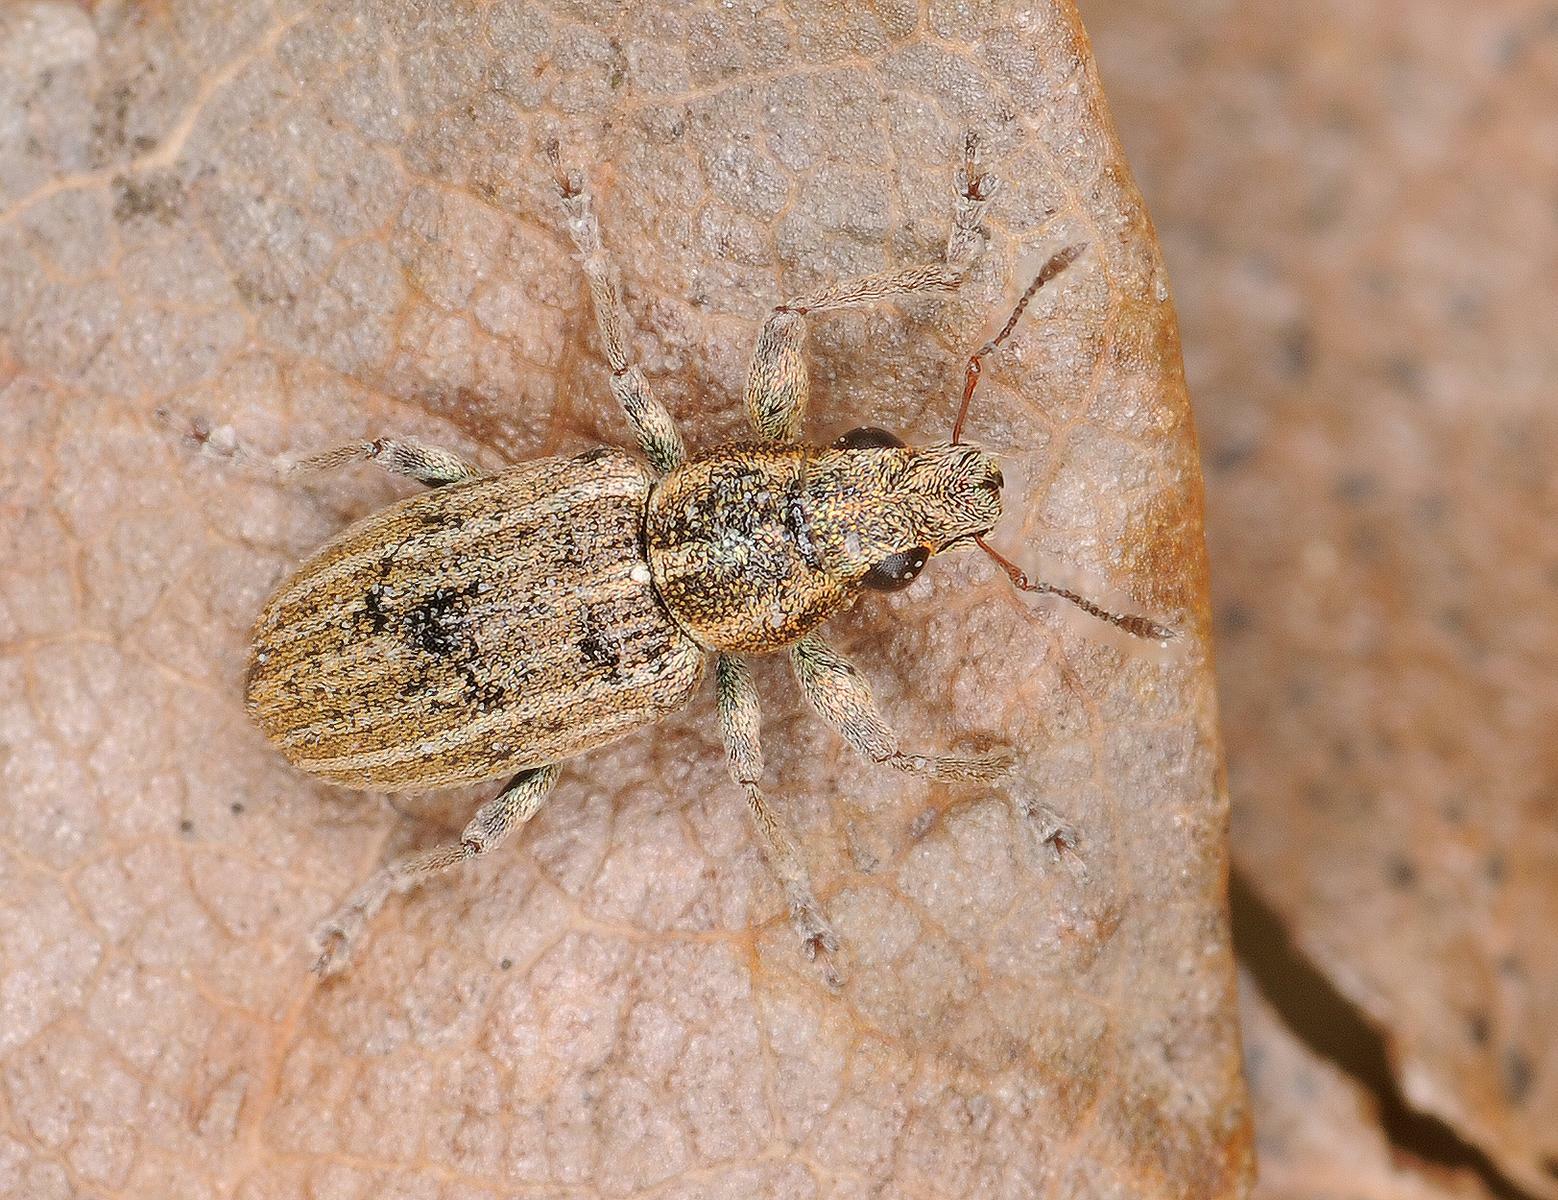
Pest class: pea_leaf_weevil